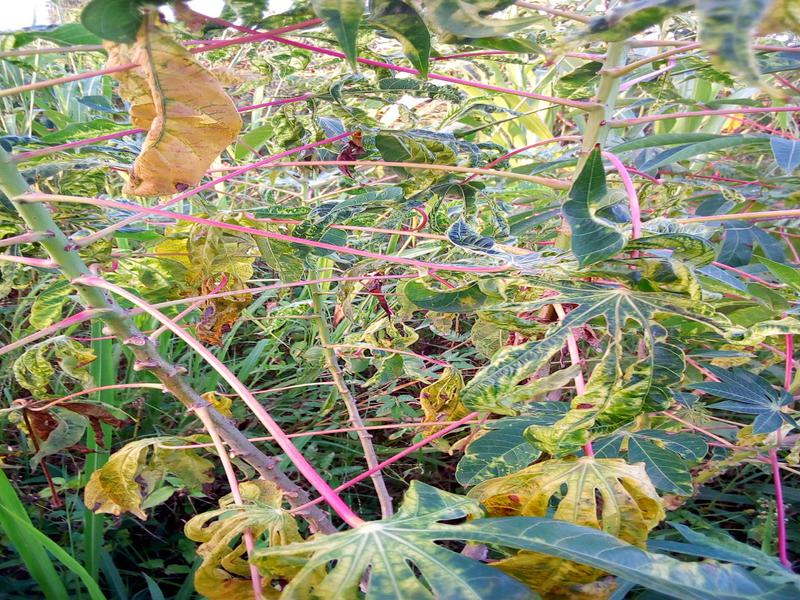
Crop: cassava
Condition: mosaic_disease